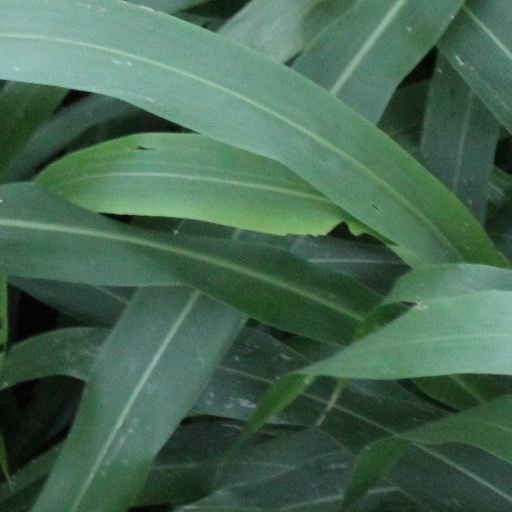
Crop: sorghum